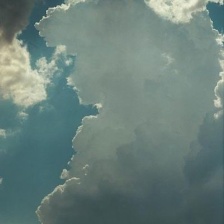
Cloud type: Cumulonimbus